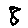
Label: 8